Puffing Billy Railway

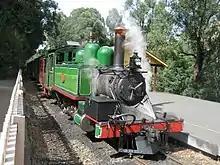
Victorian Railways NA class 6A at Lakeside station

The original line was opened in 1900 with the intention of serving timber traffic out of Gembrook as well as local farming produce along the whole route of the line and to serve the Nobelius nursery & orchard. Holiday goers heading to Belgrave also became a massive draw card in the 1920s for passenger traffic. The railway had attracted a number of. The railway was popular with locals living in the area throughout its operational history as public transport and services never ceased although they reduced with the end of world war 2 and dwindled in the early 1950s reduced to 1 train a week and a road motor service. Operations stopped in 1953 after a landslide blocked the line between Selby and Menzies Creek, and it was formally closed in 1954. with the Victorian Railways not deeming the endeavour financially viable to reopen as the railway had not made a single profit since its opening in 1900.